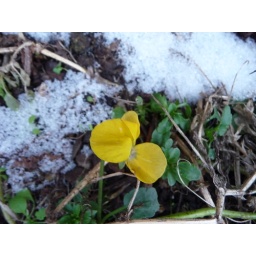
These little yellow pansies are still in flower despite being covered by the snow.